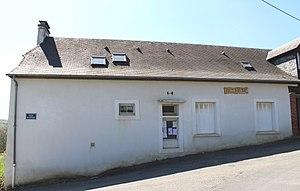
Mairie de Fréchou-Fréchet (Hautes-Pyrénées)
Fréchou-Fréchet est une commune française située dans le département des Hautes-Pyrénées, en région Occitanie.